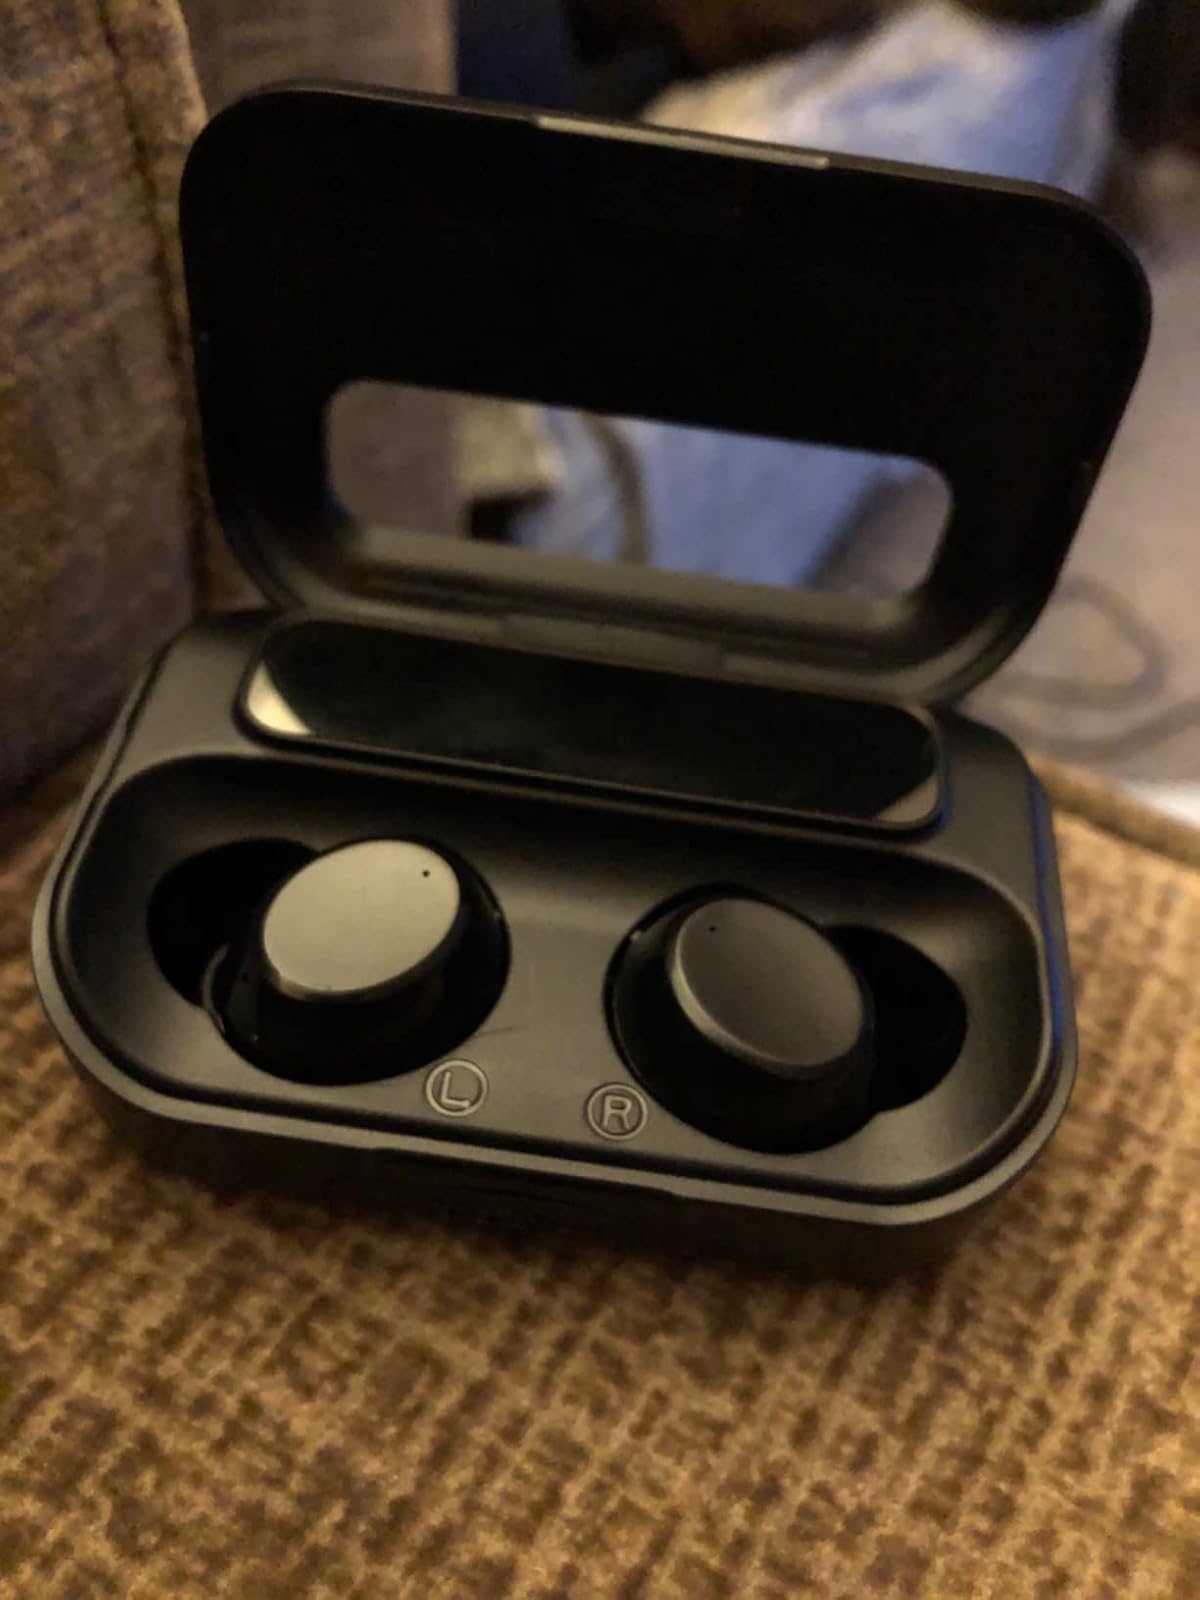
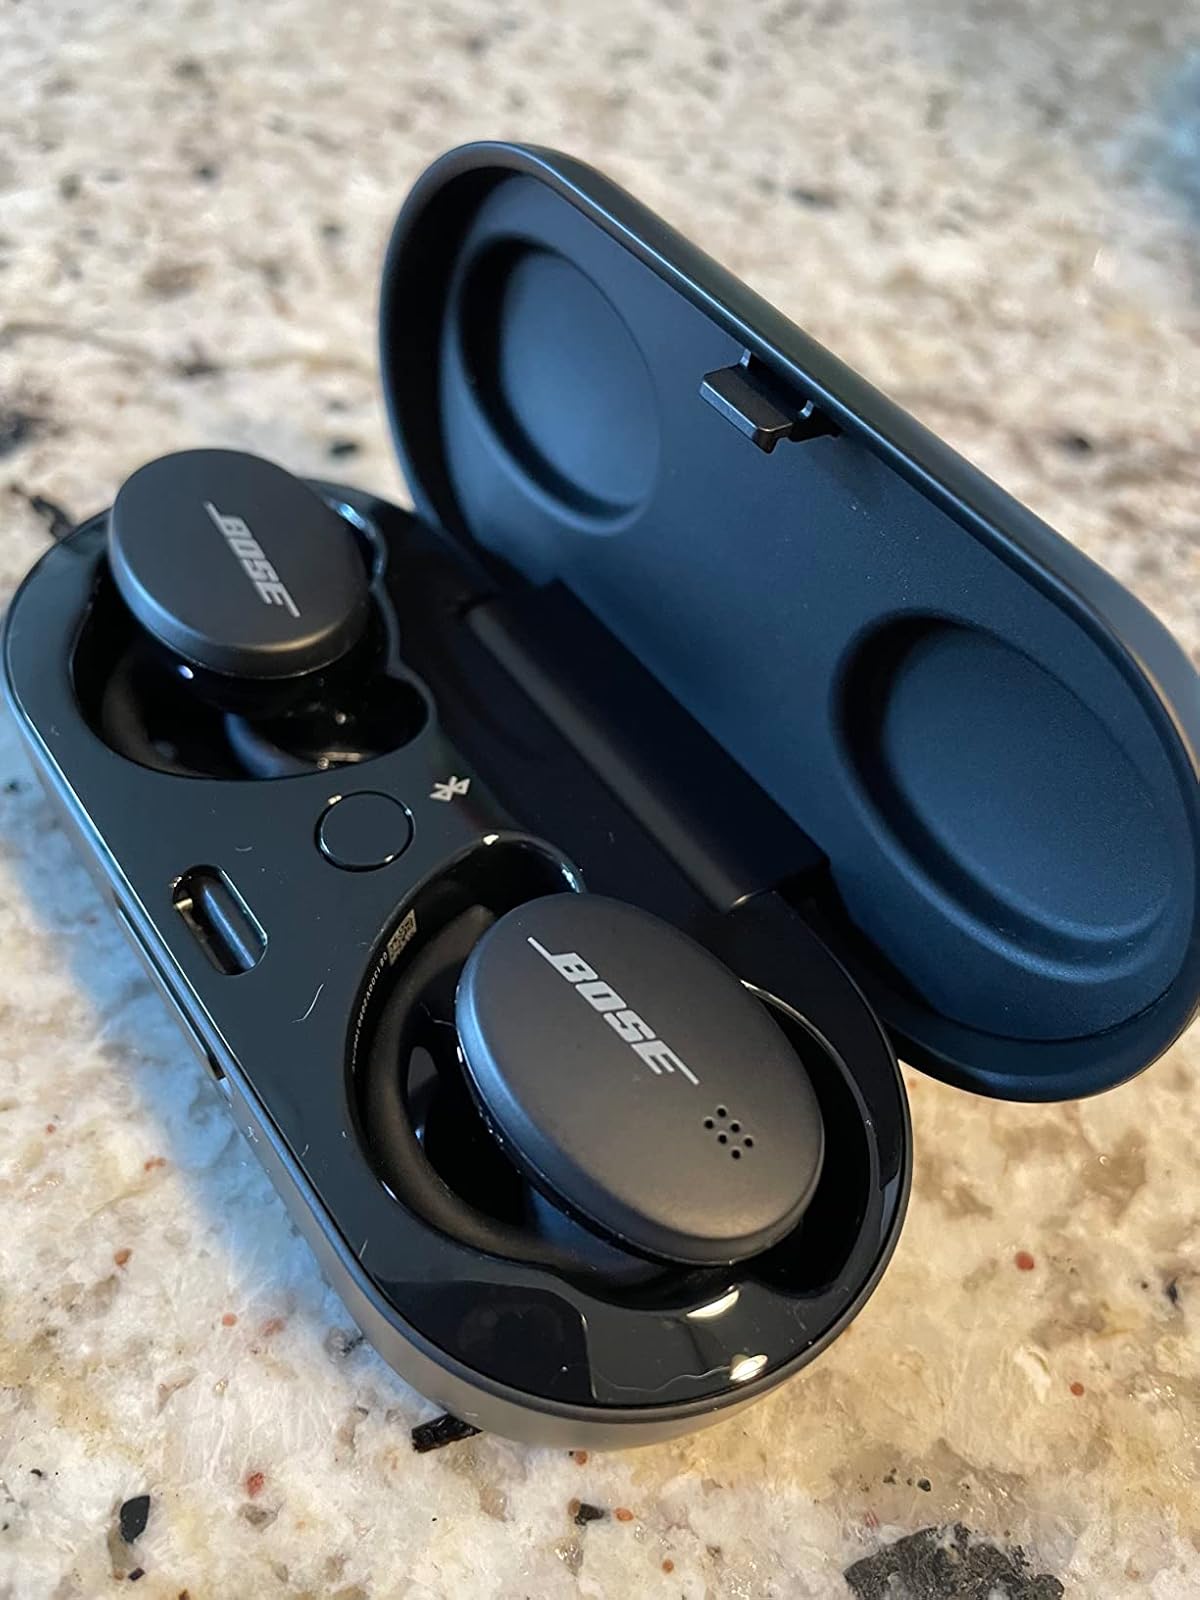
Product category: earbuds
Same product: no